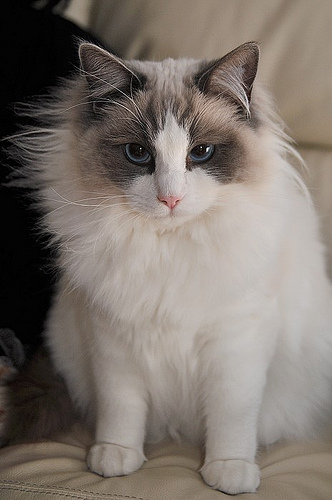
Animal: cat
Breed: Ragdoll